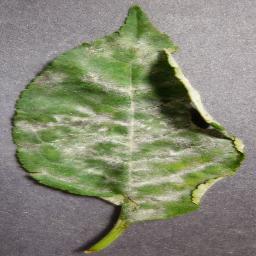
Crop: cherry
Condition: (including_sour)_powdery_mildew